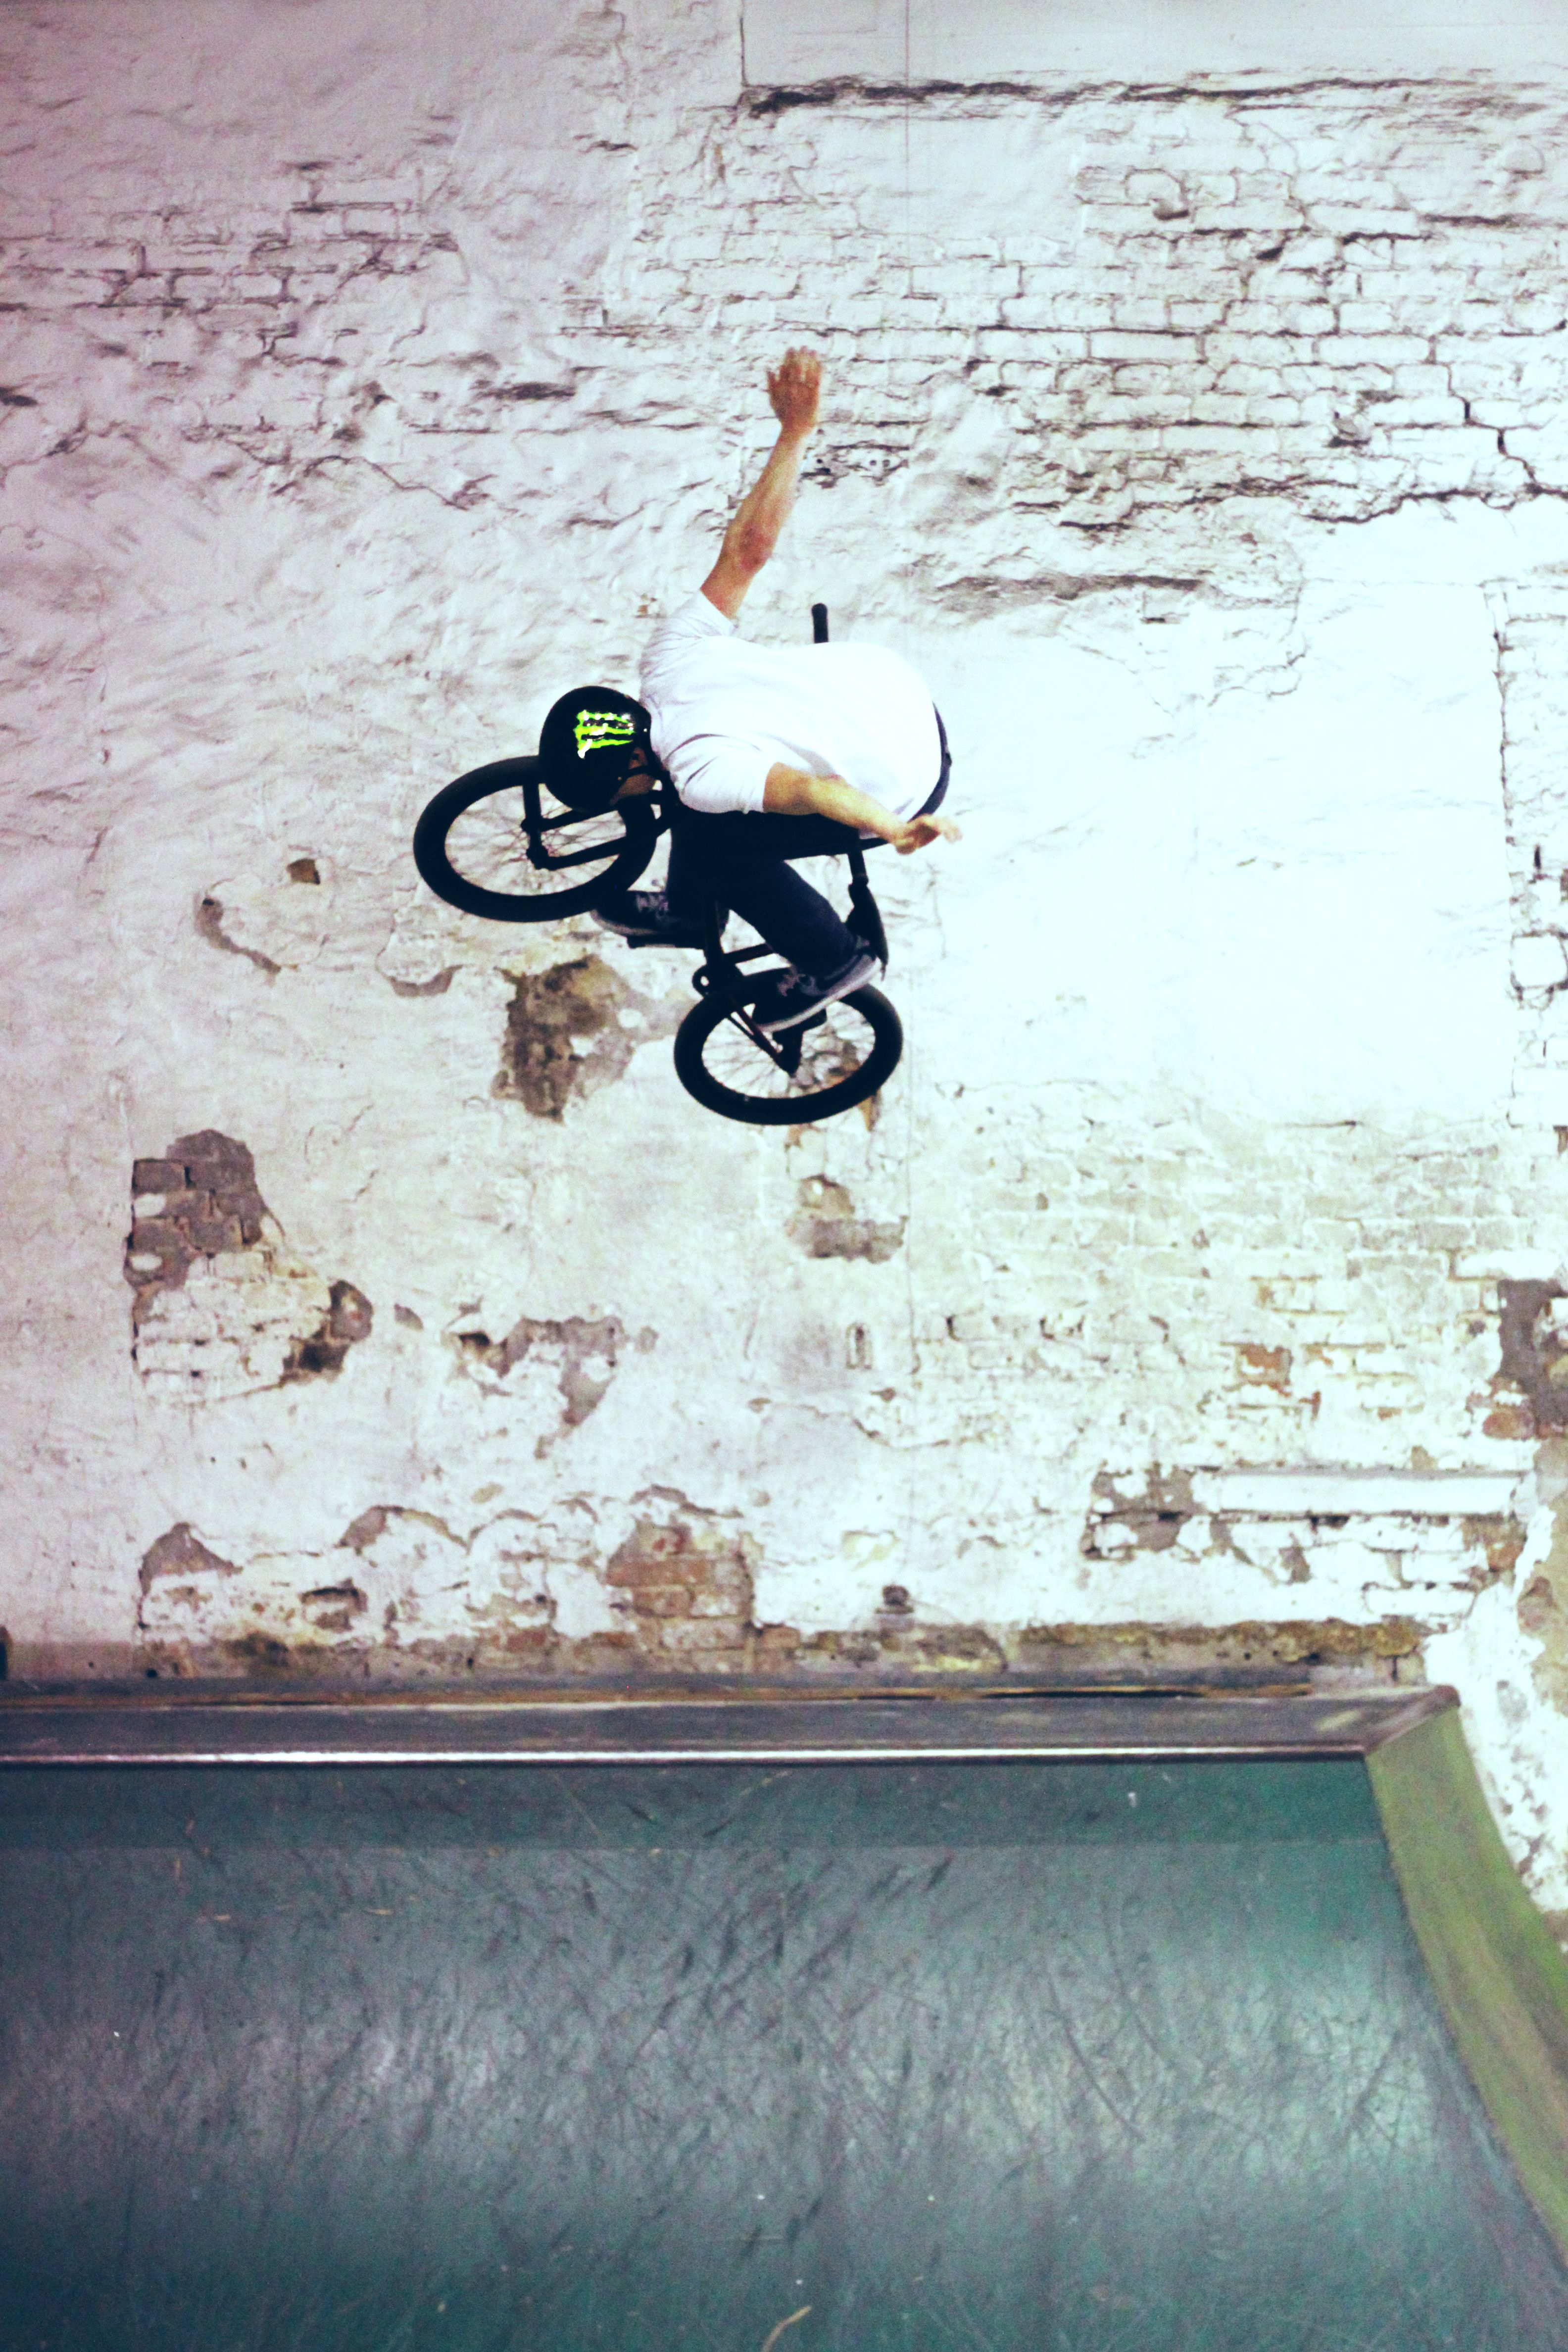
bike, wall, blue, extreme sport, bmx, art, sports, biker, stunt, bike rider